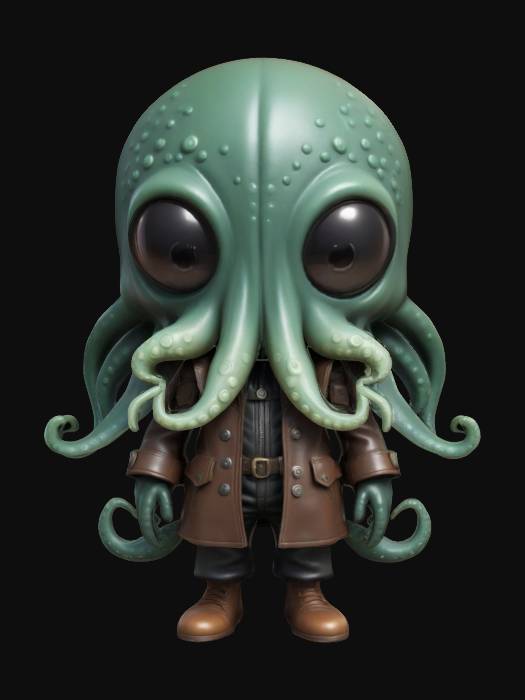
미적 점수 (1~10점): 9